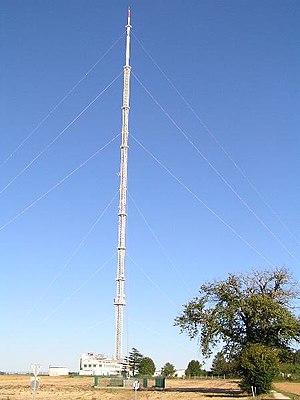
L'émetteur de Niort-Maisonnay est une installation servant à la retransmission de la télévision et de la radio FM près de Niort, au lieu-dit "La Brousse". Il est aussi un relais de téléphonie mobile. Il se situe aux coordonnées 46° 11′ 33″ N, 0° 03′ 10″ O. Il utilise un mât à haubans d'une hauteur de 330 mètres, ce qui en fait l'une des constructions les plus hautes de France. Le pylône est six mètres plus haut que la Tour Eiffel mais moins élevé que l'émetteur du Mans Mayet et que celui d'Allouis. Le pylône de Niort n'est pas rayonnant, mais supporte les antennes d'émission, à une haute altitude, pour émettre encore plus loin.